Answer in natural language. Consider the 3D positions of the objects in the scene and not just the 2D positions in the image. Is the centerpoint of  natural wood threedrawer dresser at a higher height than Television? Choose between the following options: yes or no
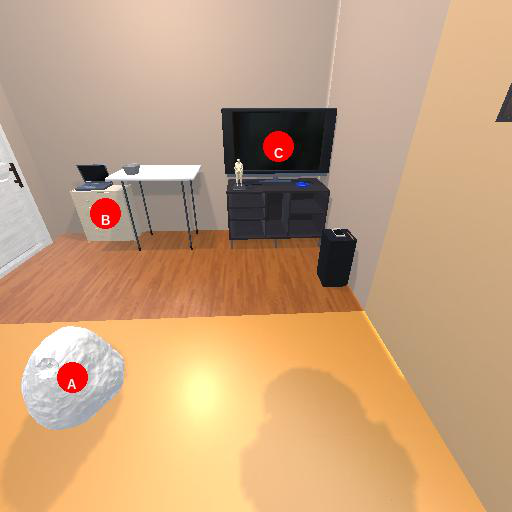
<answer>no</answer>